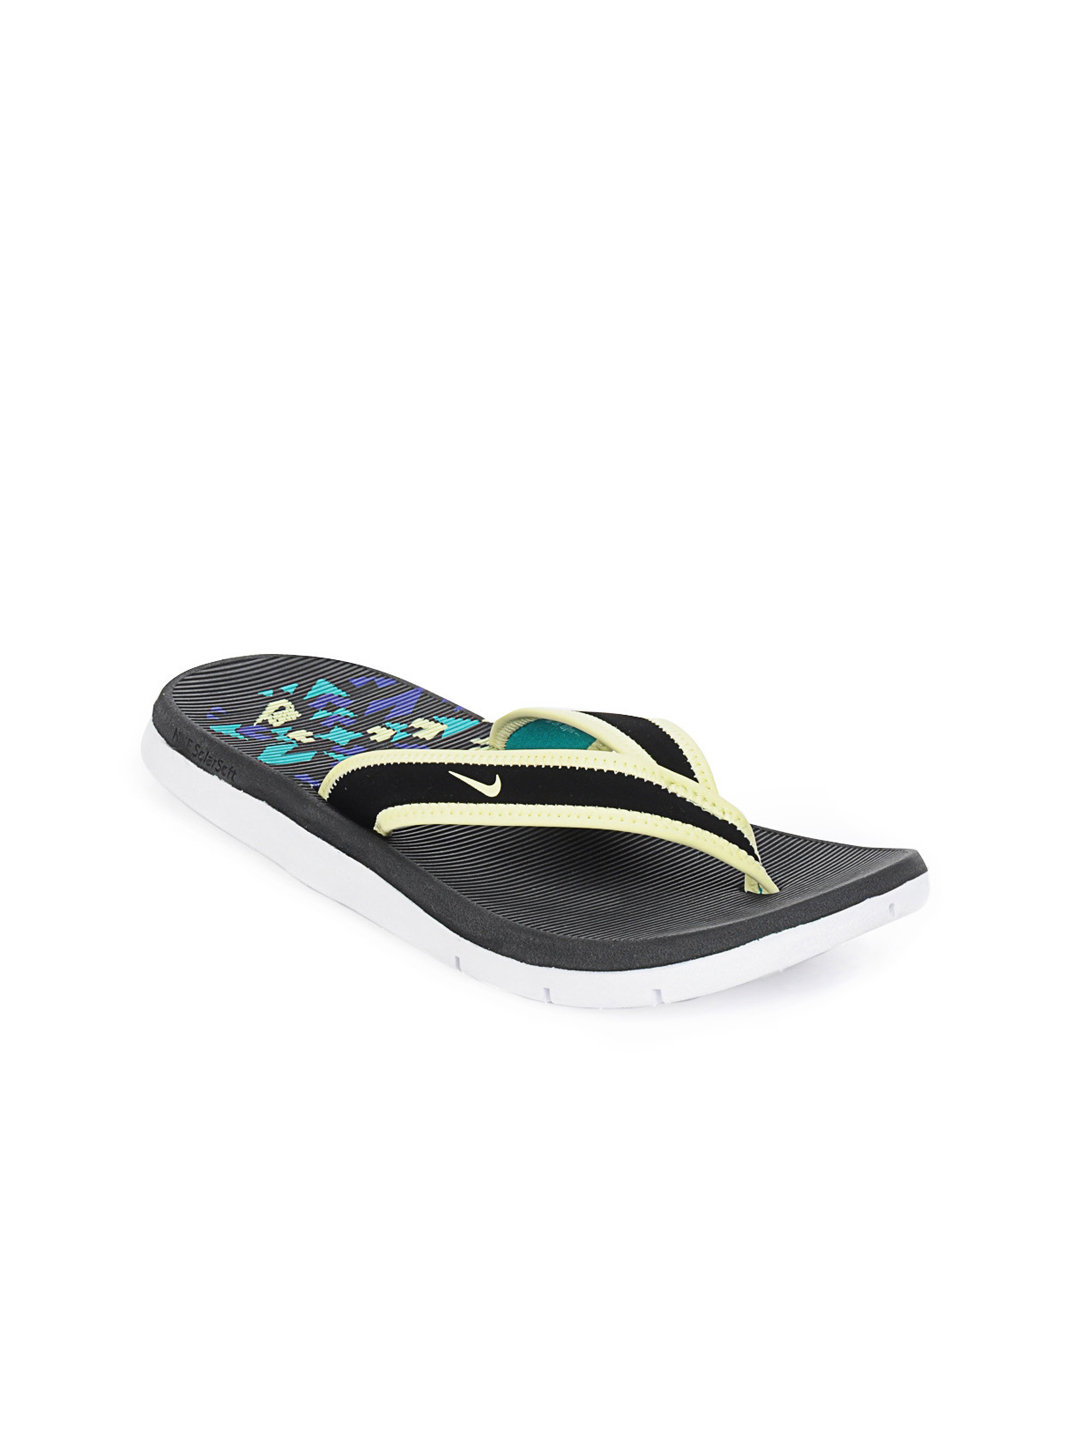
Nike Women Black Solarsoft Thong Flip Flops
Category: Footwear / Flip Flops / Flip Flops
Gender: Women
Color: Black
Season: Summer 2012
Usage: Casual